Delirious (wrestler)

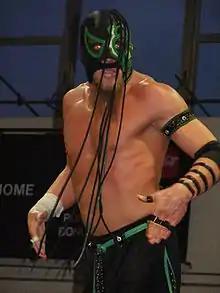
Delirious in 2009

Hunter Johnston (born December 19, 1980) is an American professional wrestler, better known by his ring name Delirious, signed to Total Nonstop Action Wrestling (TNA) as an executive producer/head booker. He is known for his outrageous antics, such as running around aimlessly and screaming wildly when the opening ring bell sounds, and speaking in a rambling and mostly incoherent fashion. Delirious has competed internationally in Japan, Mexico, Austria, Germany and the United Kingdom. He is a former head booker of Ring of Honor and was an executive producer of the company's flagship television program, producing and writing over 500 episodes of weekly television along with producing and writing hundreds of live events in the 2010s. He also started as the head trainer for the company's wrestling school, the ROH Dojo in 2007.